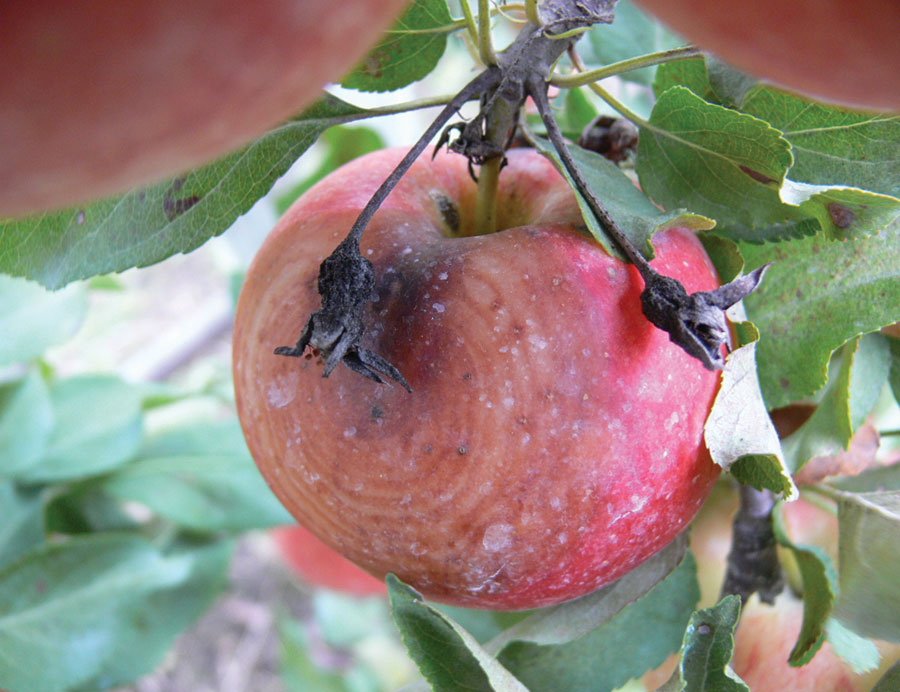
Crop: apple
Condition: black_rot